Tommy Holmes (sportswriter)

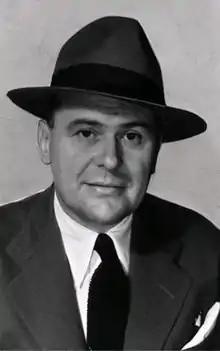

Thomas Holmes (November 5, 1903 – March 25, 1975) was an American sports writer who covered the Brooklyn Dodgers for the "Brooklyn Eagle" and the "New York Herald-Tribune," from 1924 to 1957.